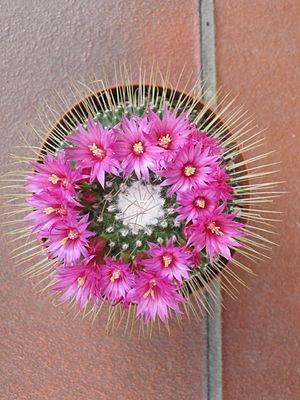
Mammillaria spinosissima est une espèce de plantes dicotylédones de la famille des Cactaceae, endémique du Mexique.